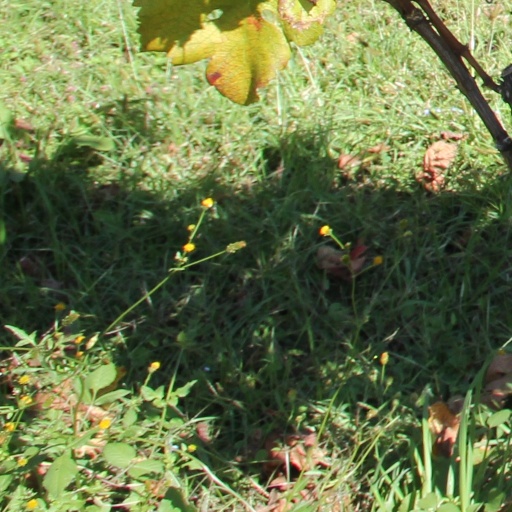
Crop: grape